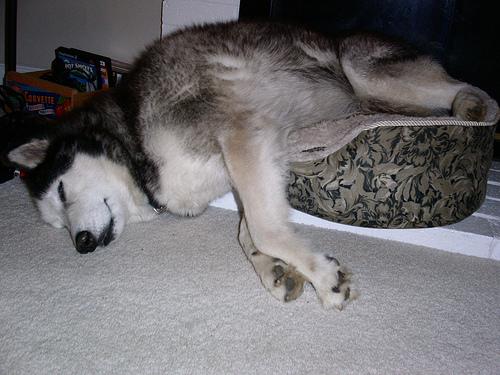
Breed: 1160-n000003-Siberian_husky